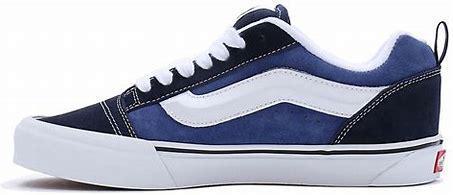
Brand: Vans
Model: KNU Skool